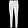
Label: Trouser